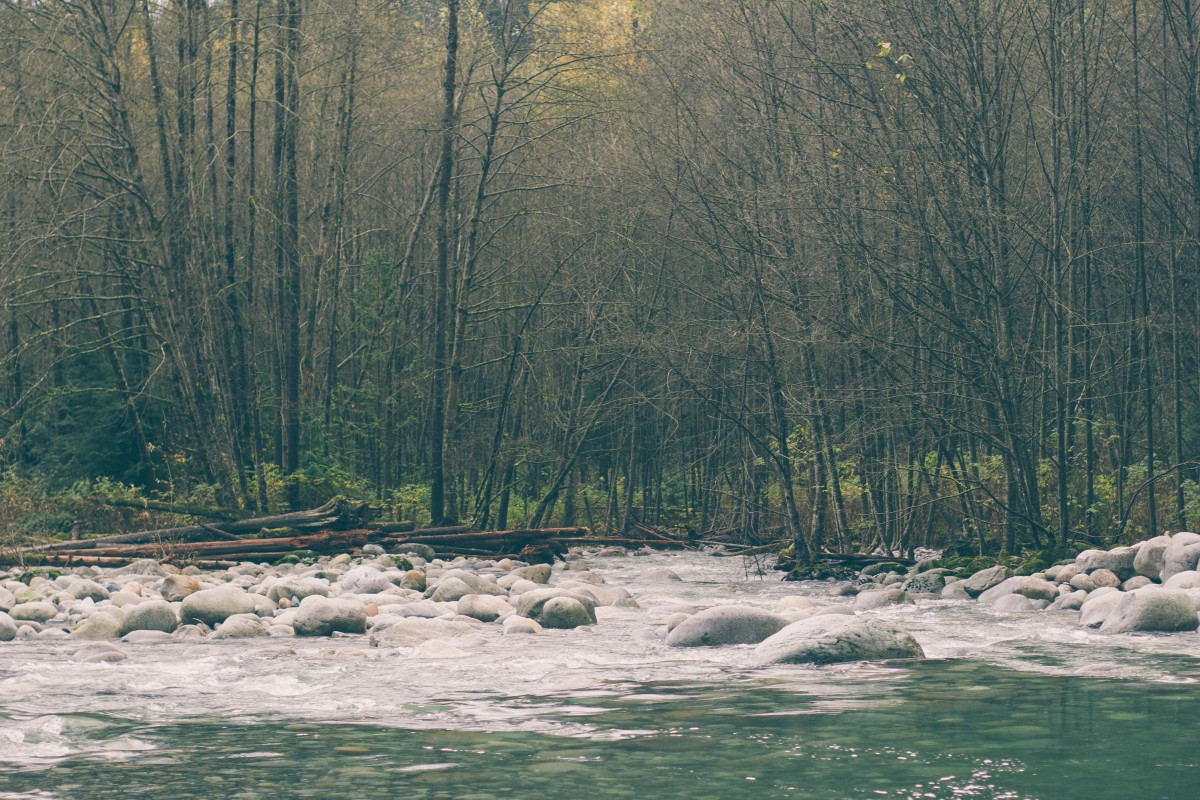
Tags: nature, forest, wilderness, shore, lake, river, stream, rapid, thicket, habitat, loch, ecosystem, natural environment, geographical feature